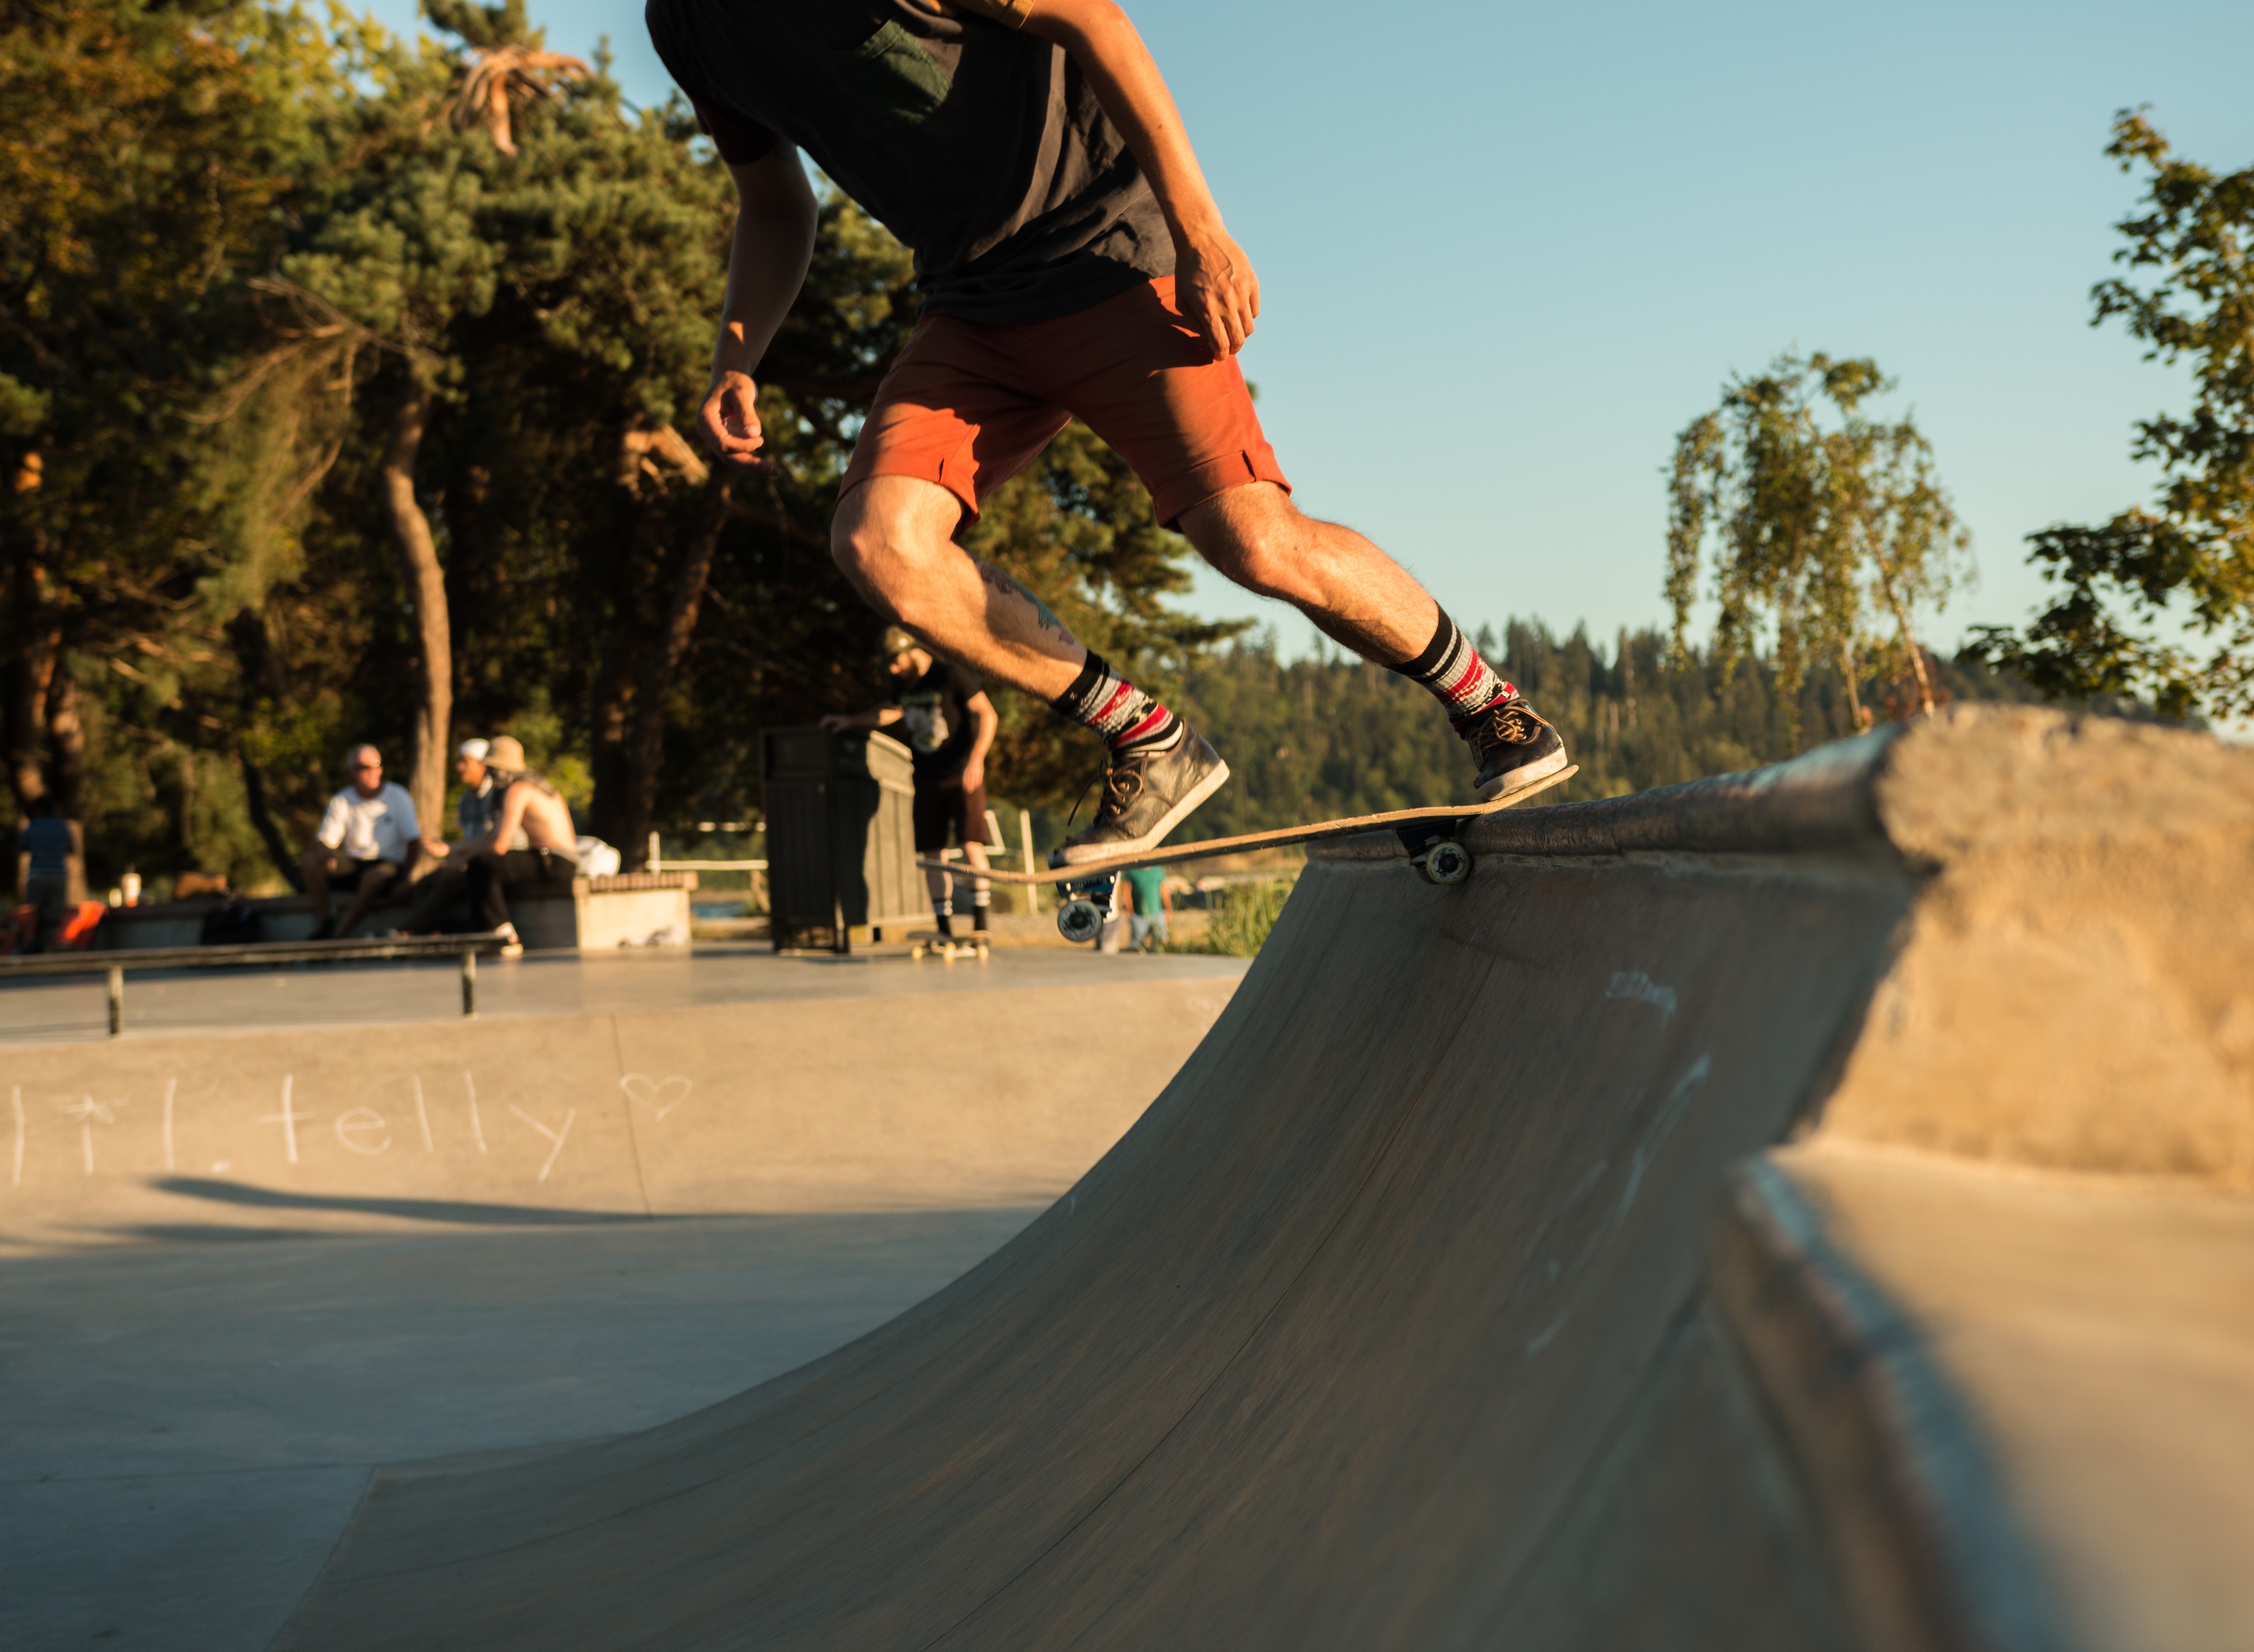
skateboard, skateboarding, recreation, extreme sport, sports equipment, sports, outdoor recreation, skateboarding equipment and supplies, boardsport, cycle sport, bicycle motocross, longboarding